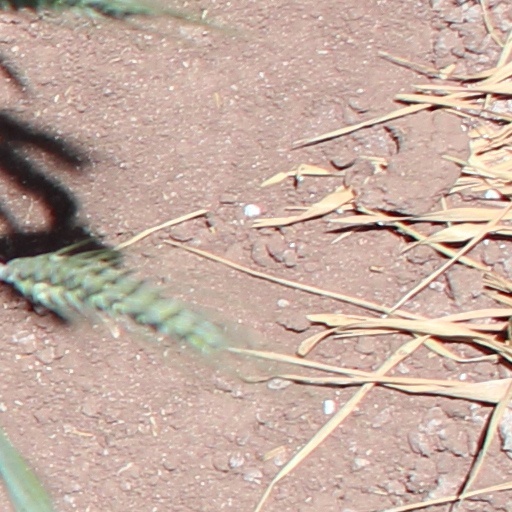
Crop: wheat